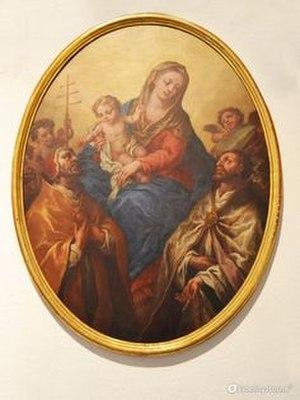
L'œuvre ""Vierge à l'Enfant et les saints Célestin et Anselme"" (1717) de Pietro Fabbri se trouve au musée diocésain de Mantoue."
Pietro Fabbri dit dall'Oboe, né en 1671 à Vicence et mort à Mantoue en 1746, est un peintre baroque italien des XVIIᵉ et XVIIIᵉ siècles actif principalement à Mantoue.